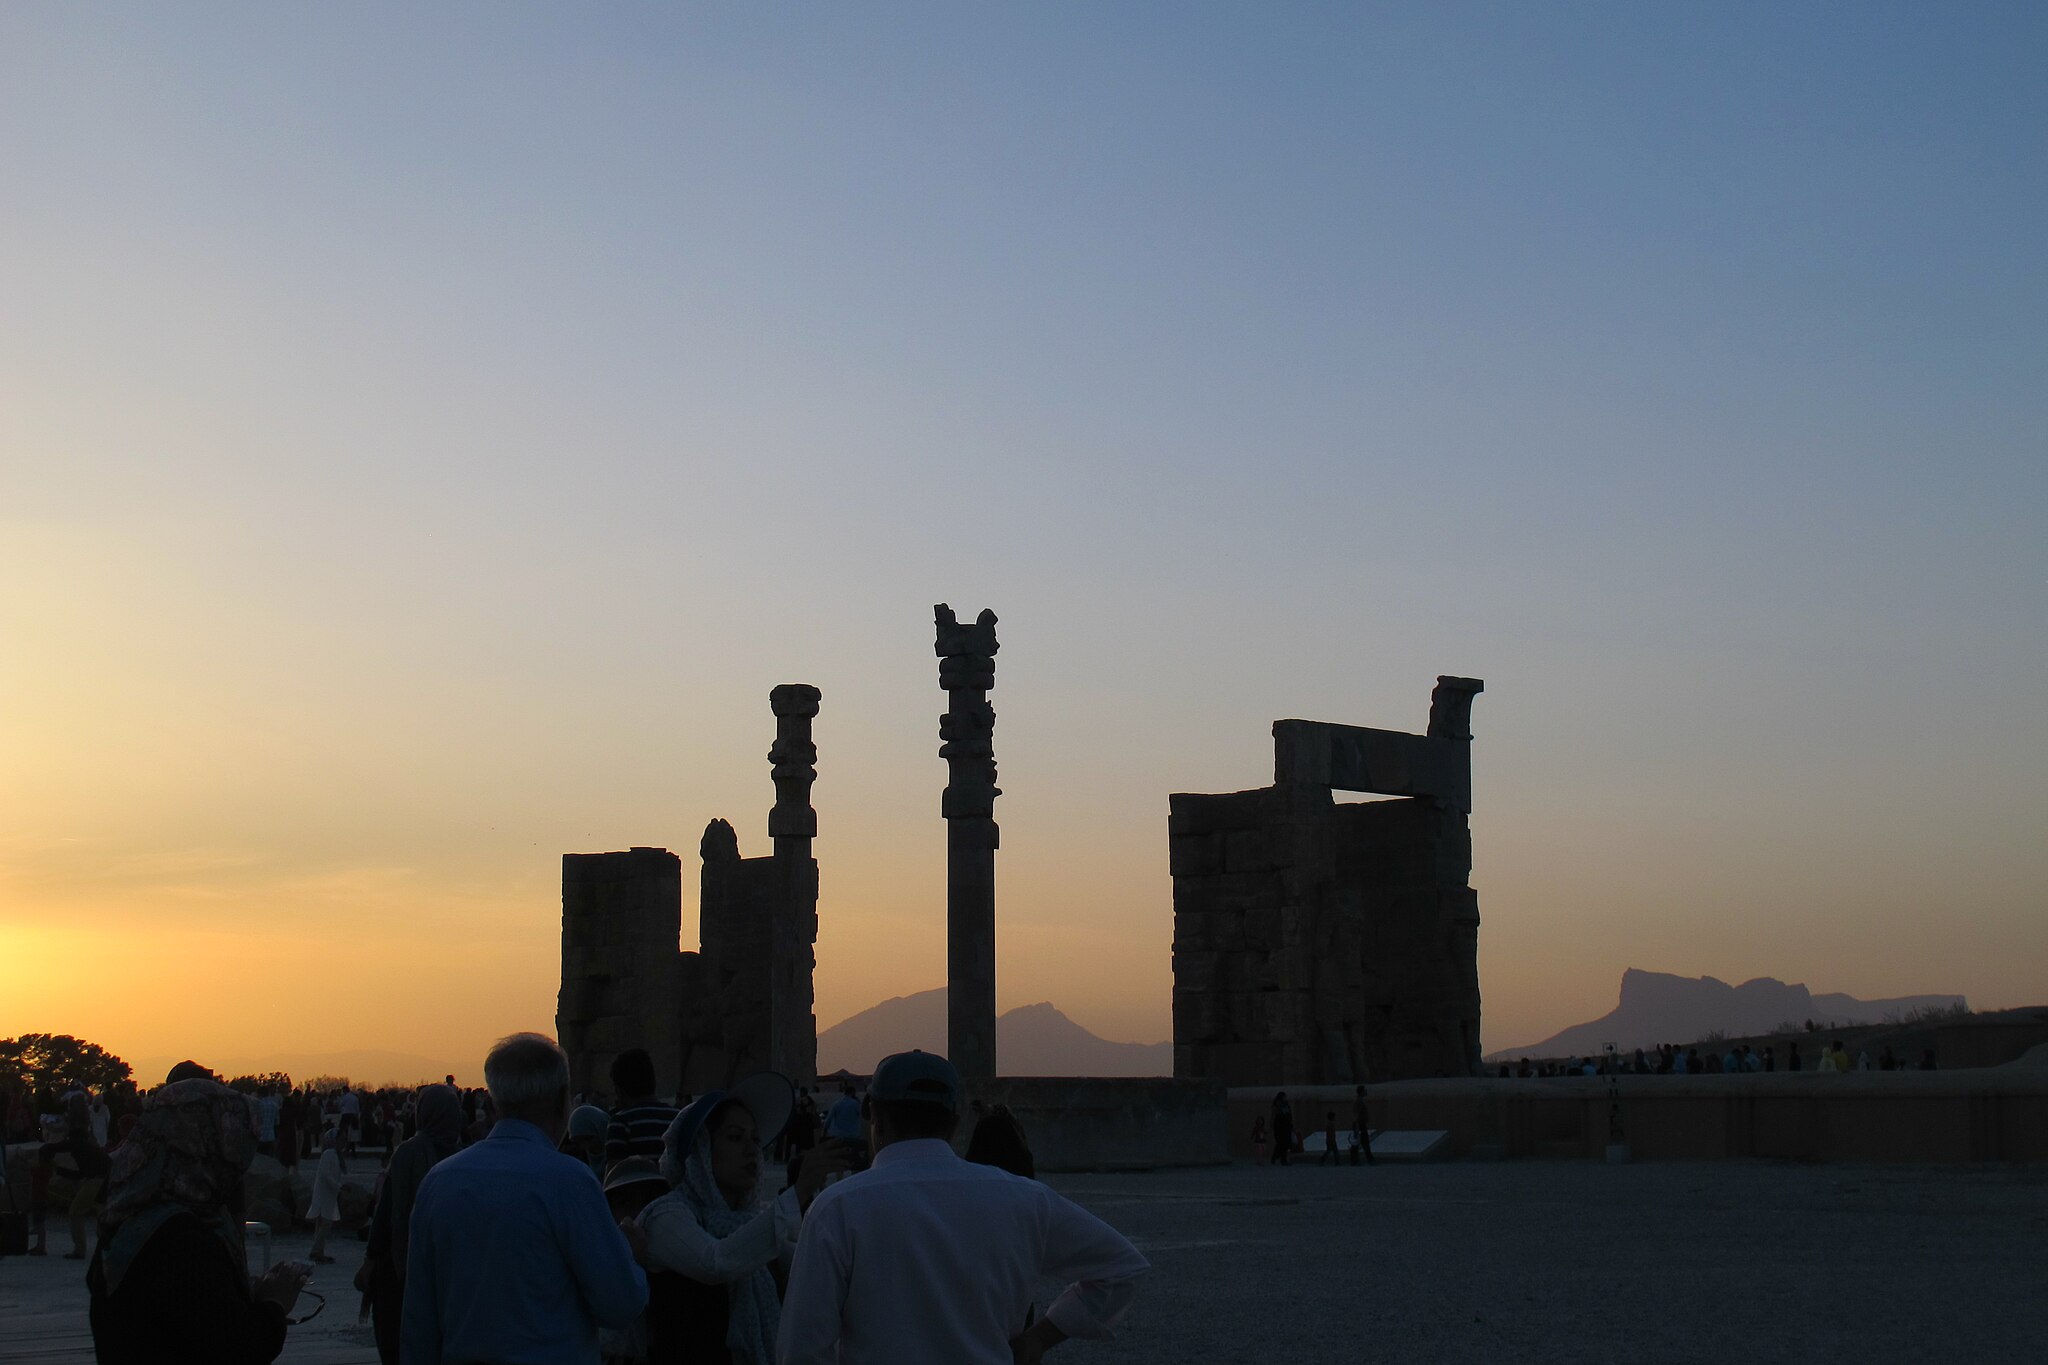
Title: تخت جمشید زیبا16
Date: 2016-07-17 00:20:36
Categories: Images from Wiki Loves Monuments 2018, Self-published work, Cultural heritage monuments in Iran with known IDs, Uploaded via Campaign:wlm-ir, Images from Wiki Loves Monuments in Marvdasht, 2016 in Persepolis, Images from Wiki Loves Monuments 2018 in Iran, Remote views of Gate of All Nations, Photographic silhouettes of Persepolis